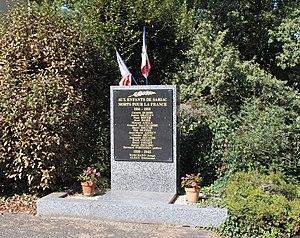
Monument aux morts de Sariac-Magnoac (Hautes-Pyrénées)
Sariac-Magnoac est une commune française située dans le département des Hautes-Pyrénées, en région Occitanie.